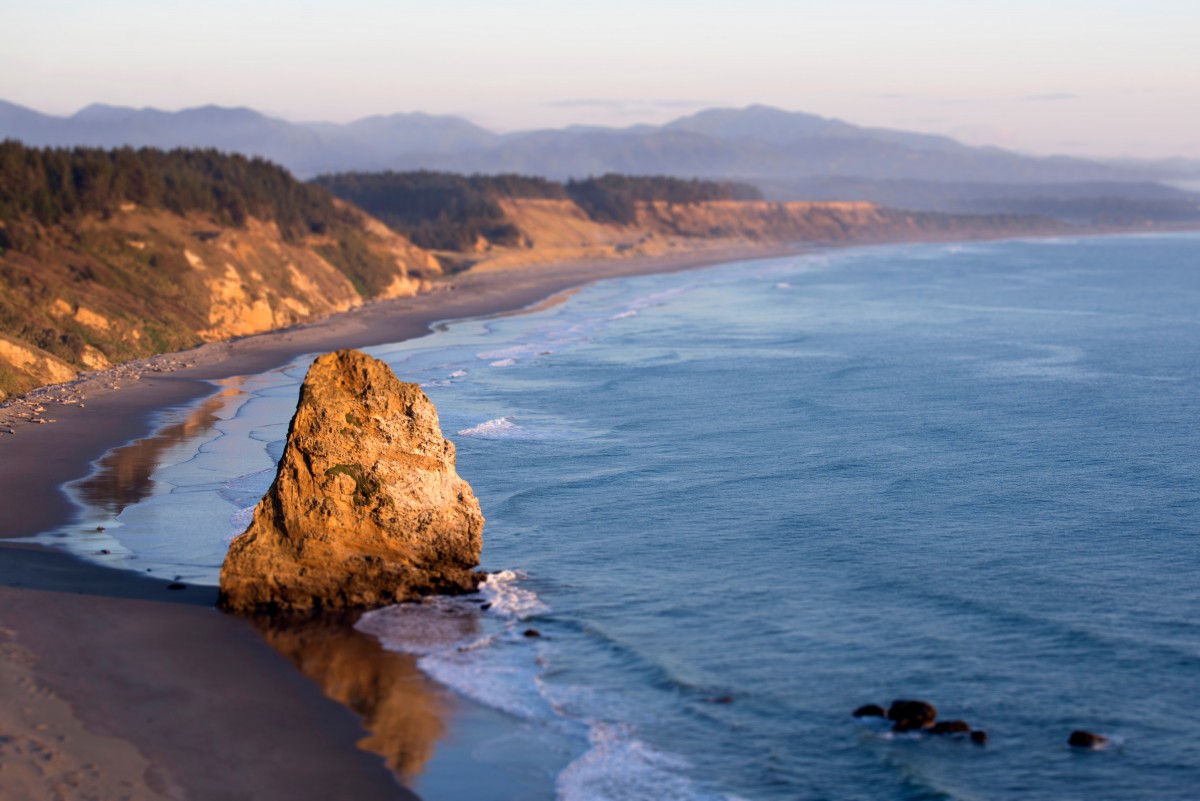
Tags: sea, coast, rock, ocean, horizon, morning, shore, wave, lake, cliff, dusk, cove, reflection, bay, terrain, body of water, loch, cape